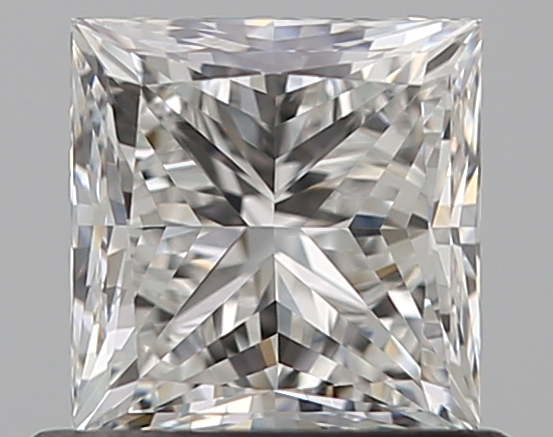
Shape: princess
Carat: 0.7
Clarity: VS1
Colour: G
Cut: EX
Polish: EX
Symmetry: VG
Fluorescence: F
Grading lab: GIA
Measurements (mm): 4.76 x 4.65 x 3.42